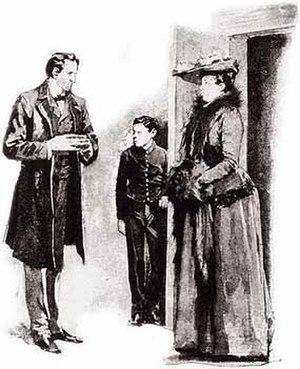
Une affaire d'identité, aussi traduite Un cas d’identité, est l'une des cinquante-six nouvelles de Sir Arthur Conan Doyle mettant en scène le détective Sherlock Holmes. Elle est parue pour la première fois dans la revue britannique Strand Magazine en septembre 1891, avant d'être regroupée avec d'autres nouvelles dans le recueil Les Aventures de Sherlock Holmes.